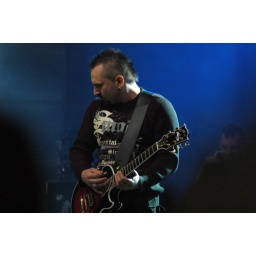
guitar in dark blue